Gerhard Thyben

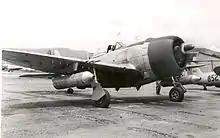
A F-47 of the Colombian Air Force, similar to those flown by Thyben.

Thyben was released from British captivity on 10 July 1945. On 17 March 1948, Thyben left Kiel heading to Spain by taking a train to Toulouse in southern France. From Toulouse, he headed to the Pyrenees on foot, crossing the border on 22 March. His ambition to continue flying in Spain remained unfulfilled. On 15 February 1949, with the aid of the Falange, a fascist party created by General Francisco Franco in 1937, Thyben borded the "Rio Santa Cruz" heading to Argentina. Thyben settled in Buenos Aires where he found work in automotive painting. As a member of the German community living in Buenos Aires, Thyben met and married Magda Sonnenberger, the widow of a German officer killed on the Eastern Front. In 1954, the former "General der Jagdflieger", Adolf Galland, visited Thyben and rekindled Thyben's desire to fly. With the aid of another former member of the Luftwaffe, Thyben was led to believe that he could fly for Avianca airline in Colombia.